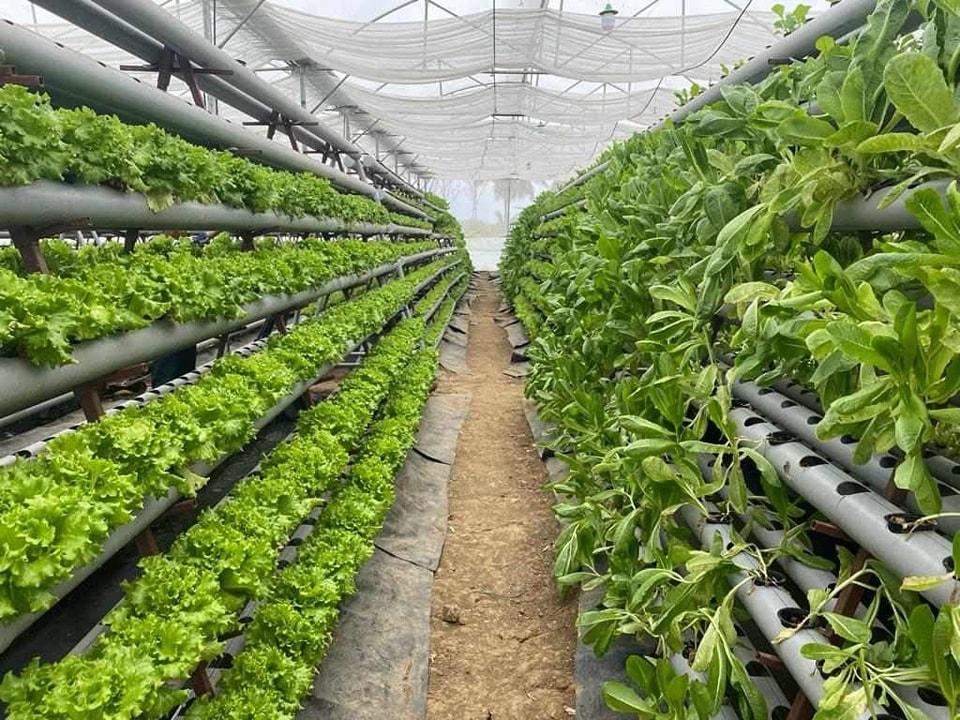
Bustani ya kisasa ya kilimo cha hydroponiki ndani ya chafu, ambapo mimea ya saladi na mboga nyingine ikiwemo [cs] Stevia rebaudiana [cs] inakuzwa kwa safu ndefu kwenye mabomba enye virutubisho badala ya udongo ikionyesha njia endelefu na safi ya uzalishaji wa vyakula.